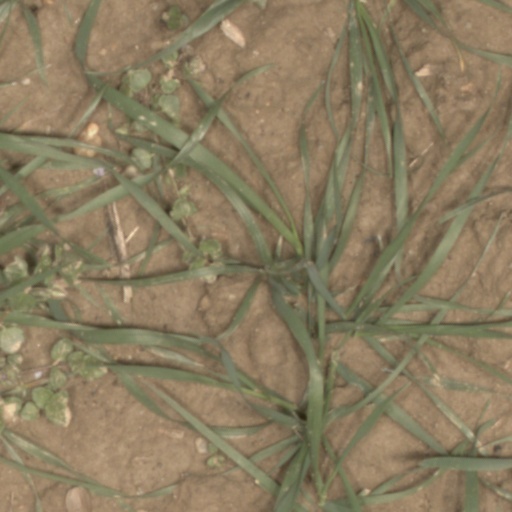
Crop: wheat